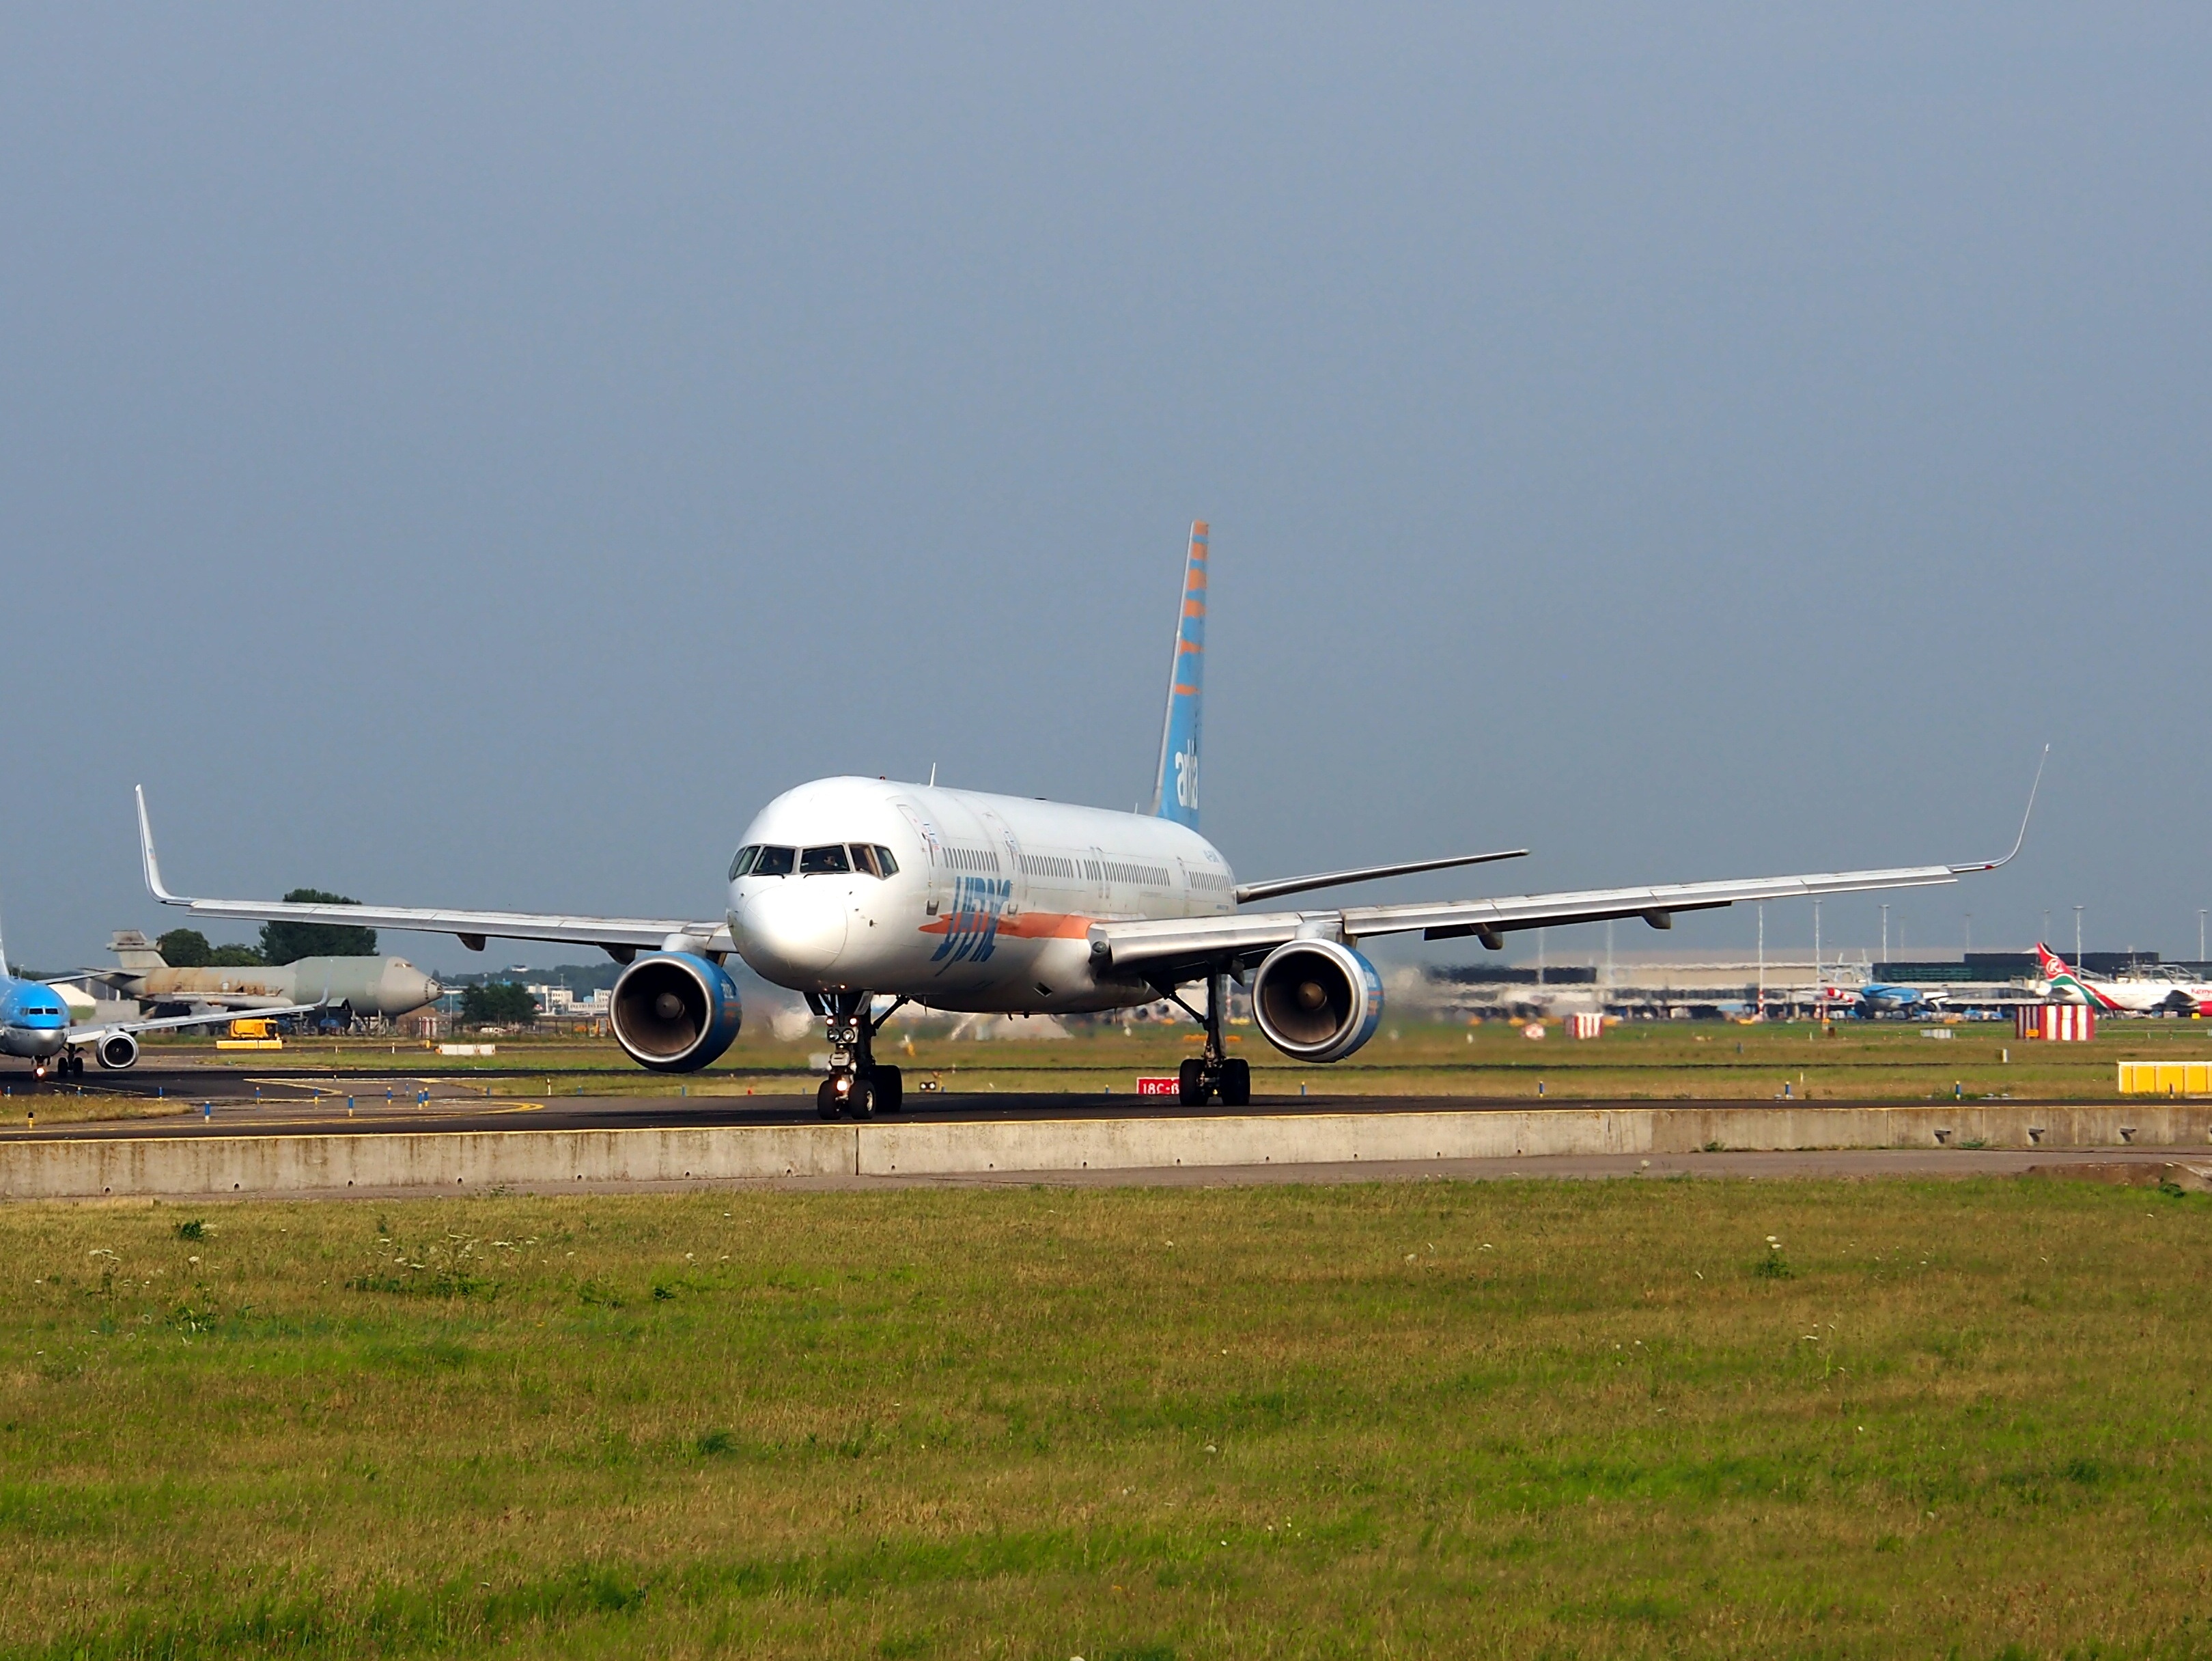
wing, airport, airplane, aircraft, transportation, vehicle, airline, journey, aviation, flight, infrastructure, airliner, airbus, boeing, takeoff, jet aircraft, airbus a330, boeing 777, taxiing, boeing 767, air travel, boeing 757, israeli airlines, atmosphere of earth, wide body aircraft, narrow body aircraft, airbus a320 family